Jihlava

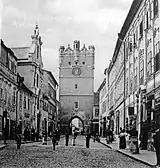
Gate of Holy Mother, 1899

Jihlava was originally a Slavic market village with a small Church of Saint John the Baptist, established on a trade route around 1200. The first written mention of Jihlava is from 1233. The mining of silver began here in 1234 and the royal mining town was established between 1233 and 1240. Jihlava thus became the oldest mining town in what is today the Czech Republic.